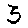
Label: 3